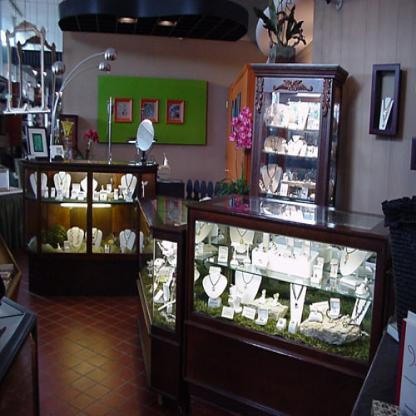
Scene: Indoor